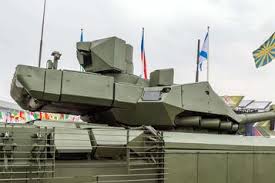
Label: Tank